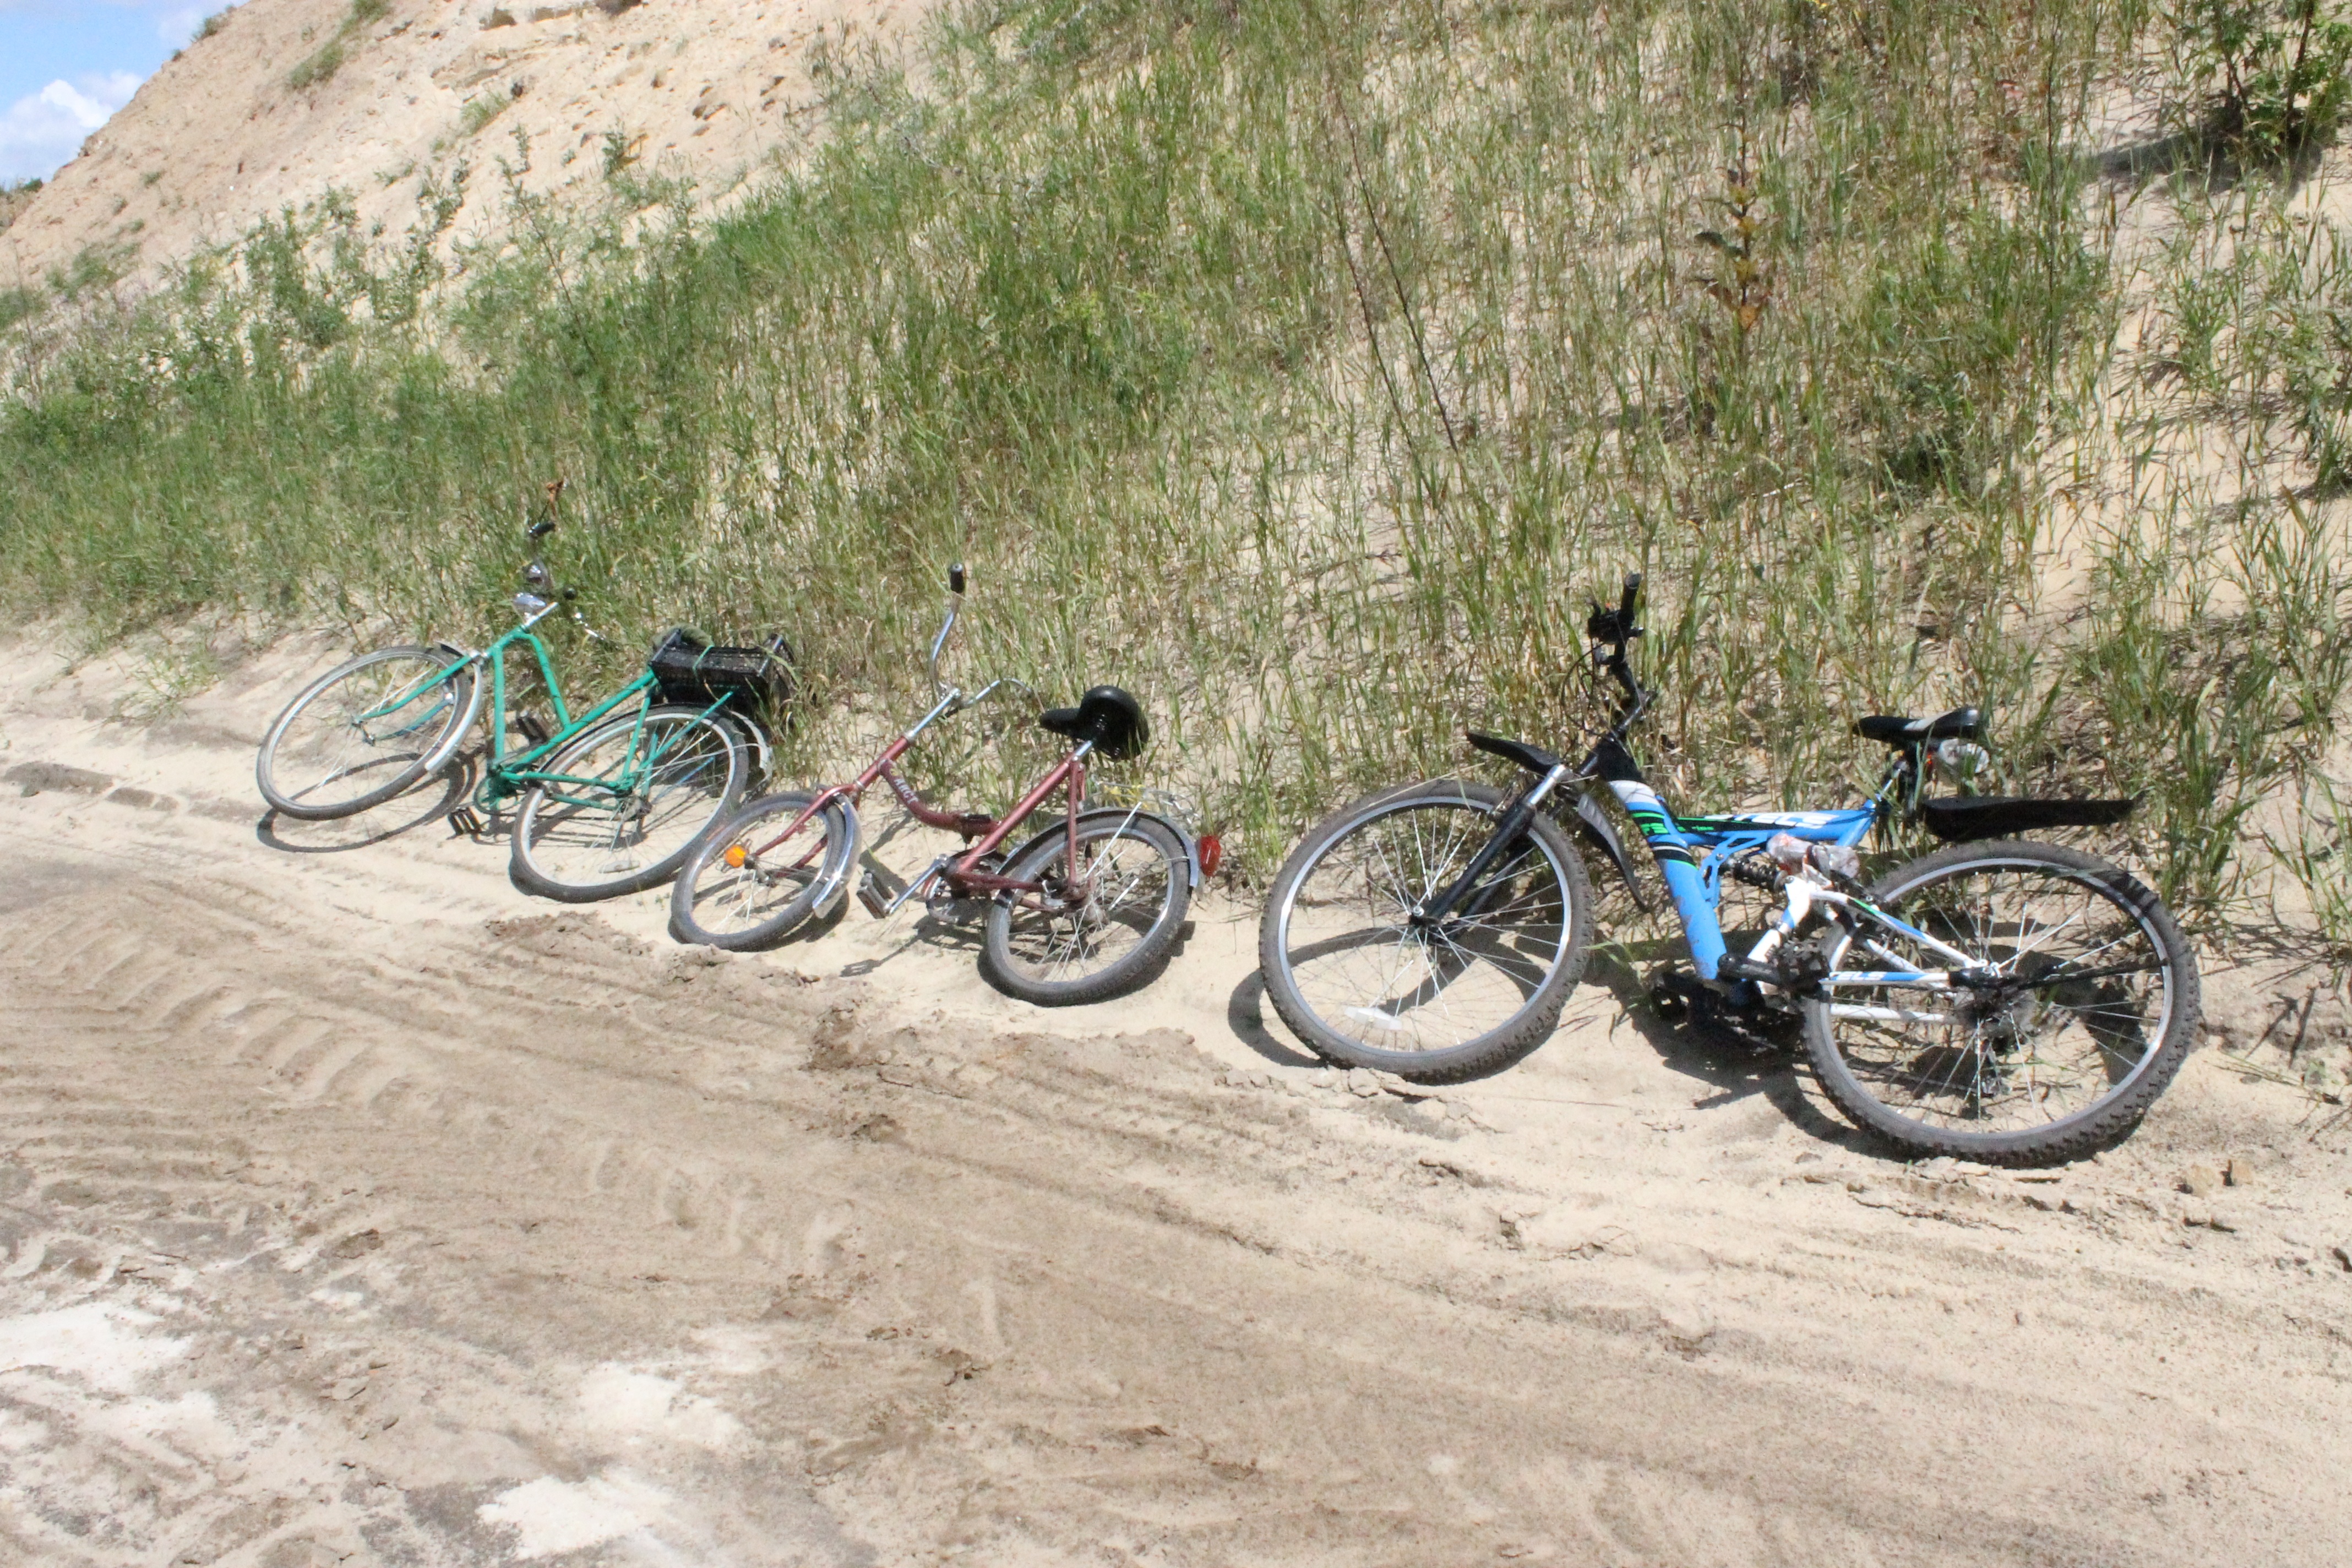
ocean, bicycle, bike, vacation, san francisco, love, vehicle, romance, soil, extreme sport, sports equipment, mountain bike, cycling, yachts, freeride, mountain biking, cycle sport, downhill mountain biking, bicycle motocross